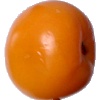
Label: yellow_tomato